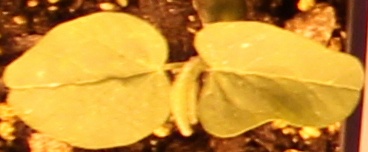
Label: Soybean